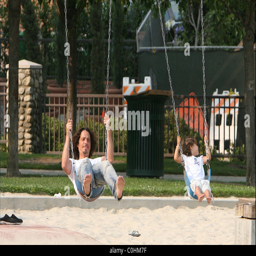
artist and his daughter playing on the swings as the musician spent some quality time with his two young